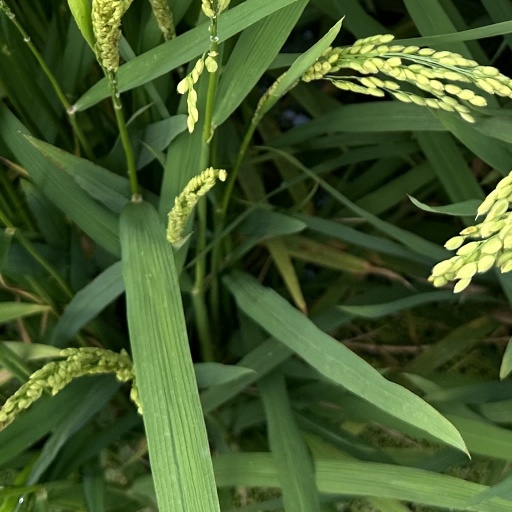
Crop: rice